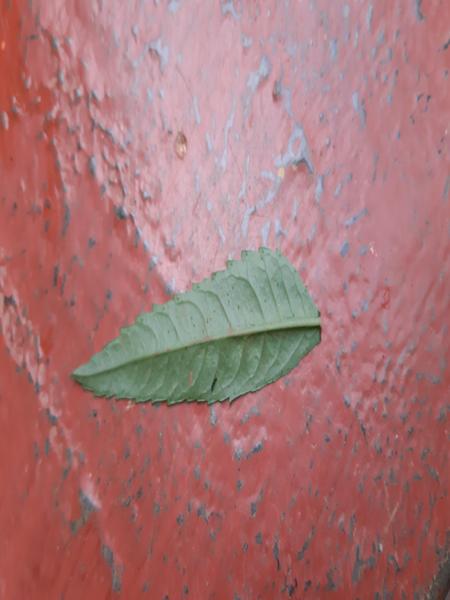
Plant: Marigold